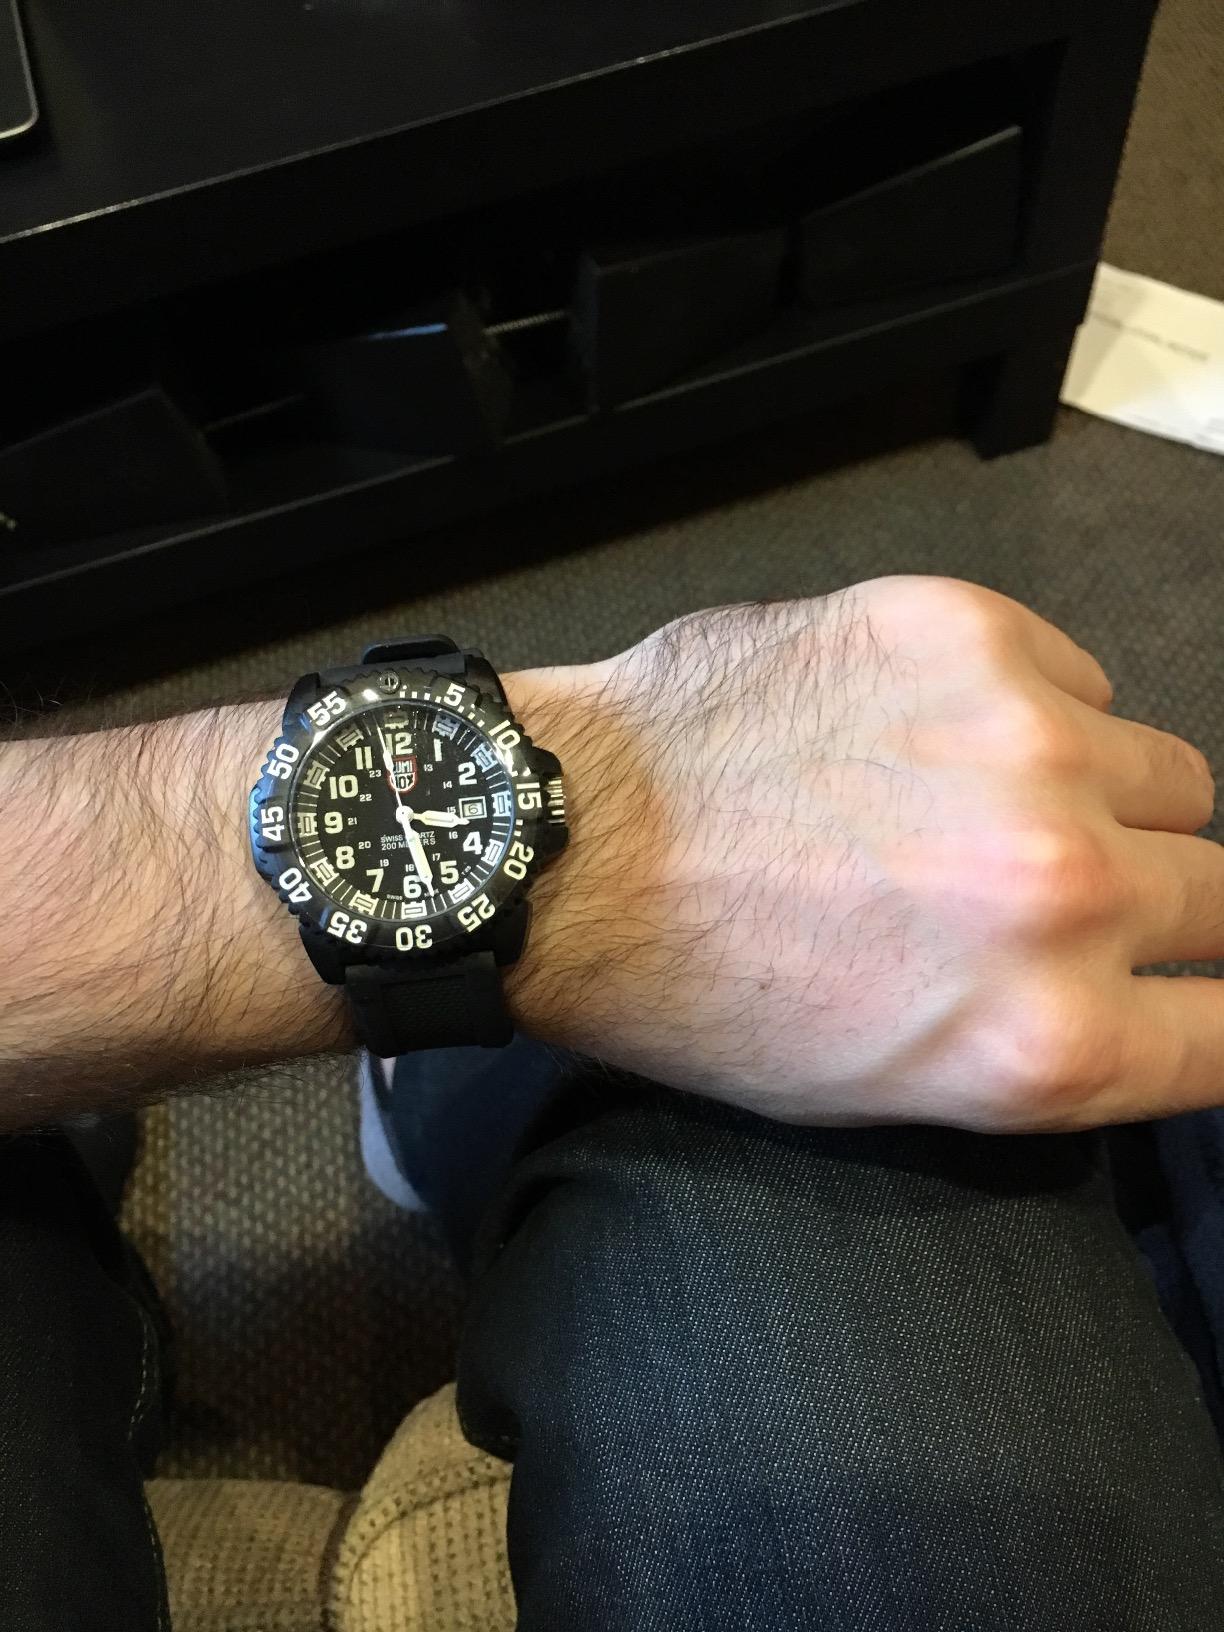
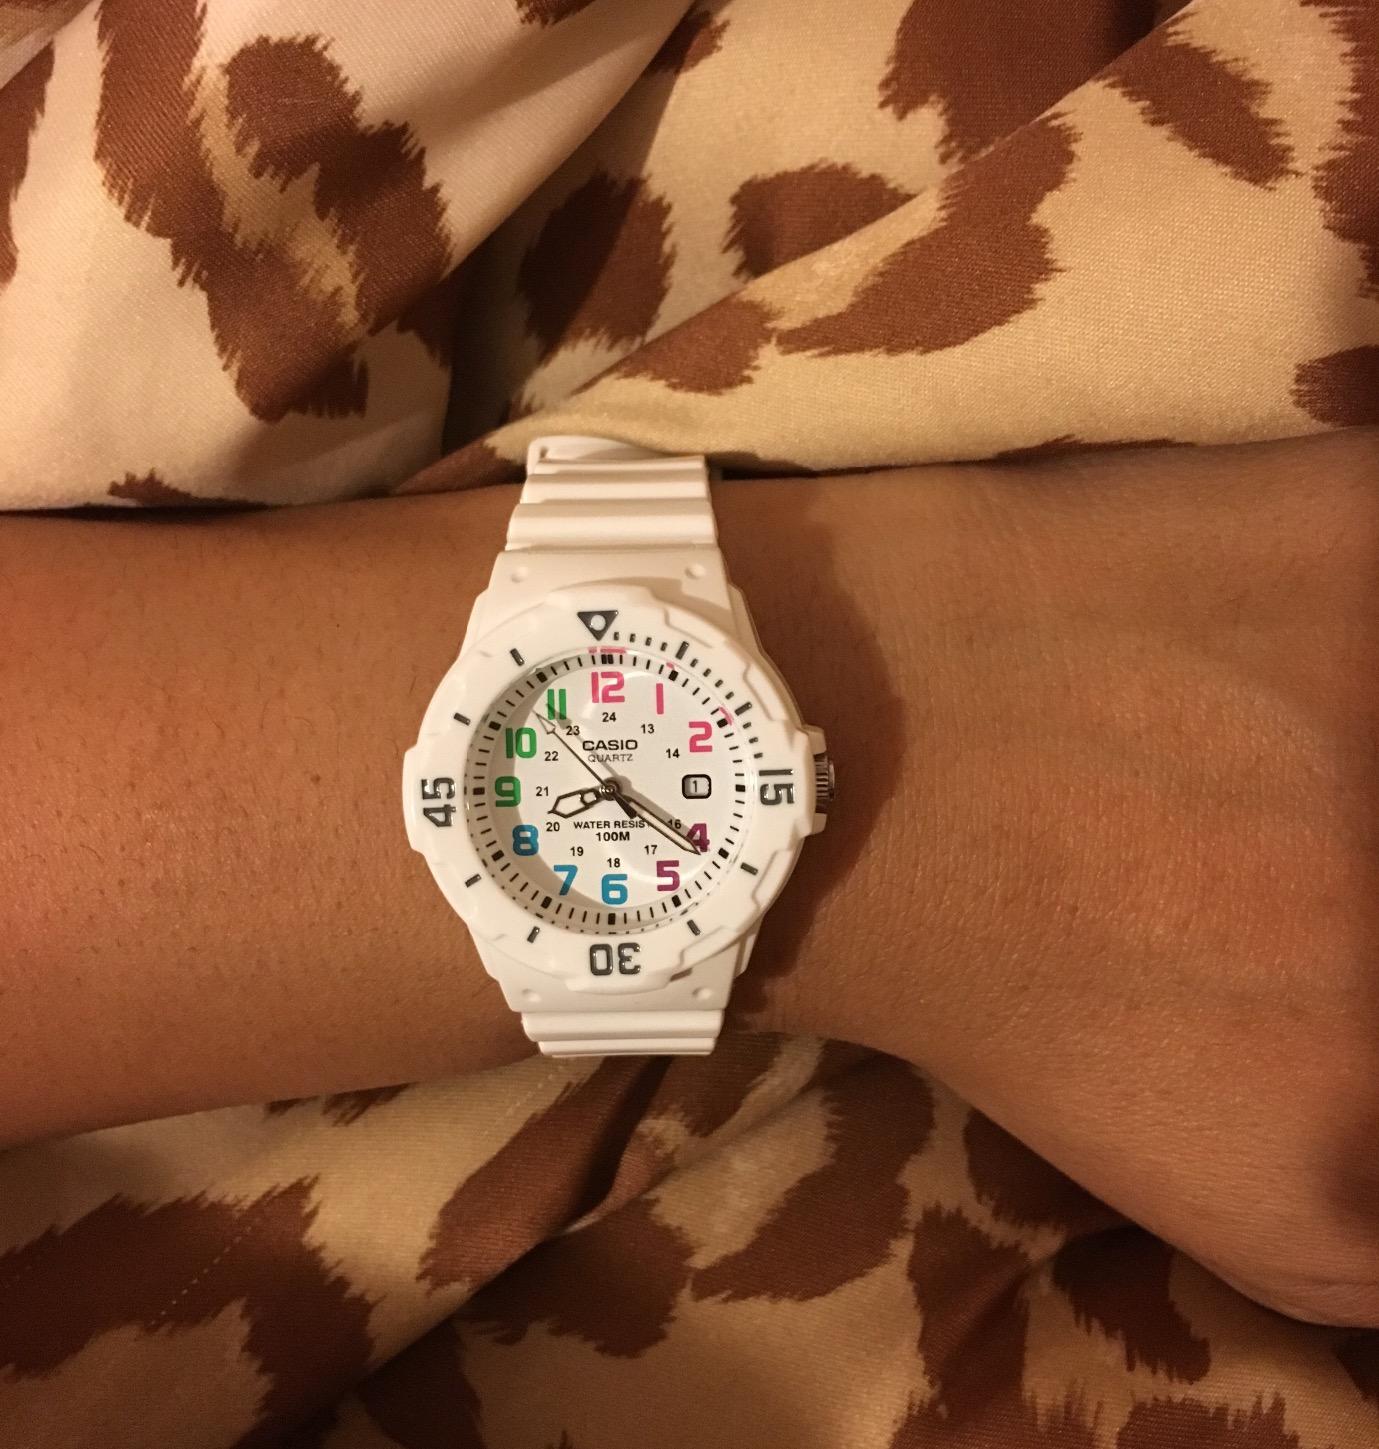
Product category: accessories_watch
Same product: no